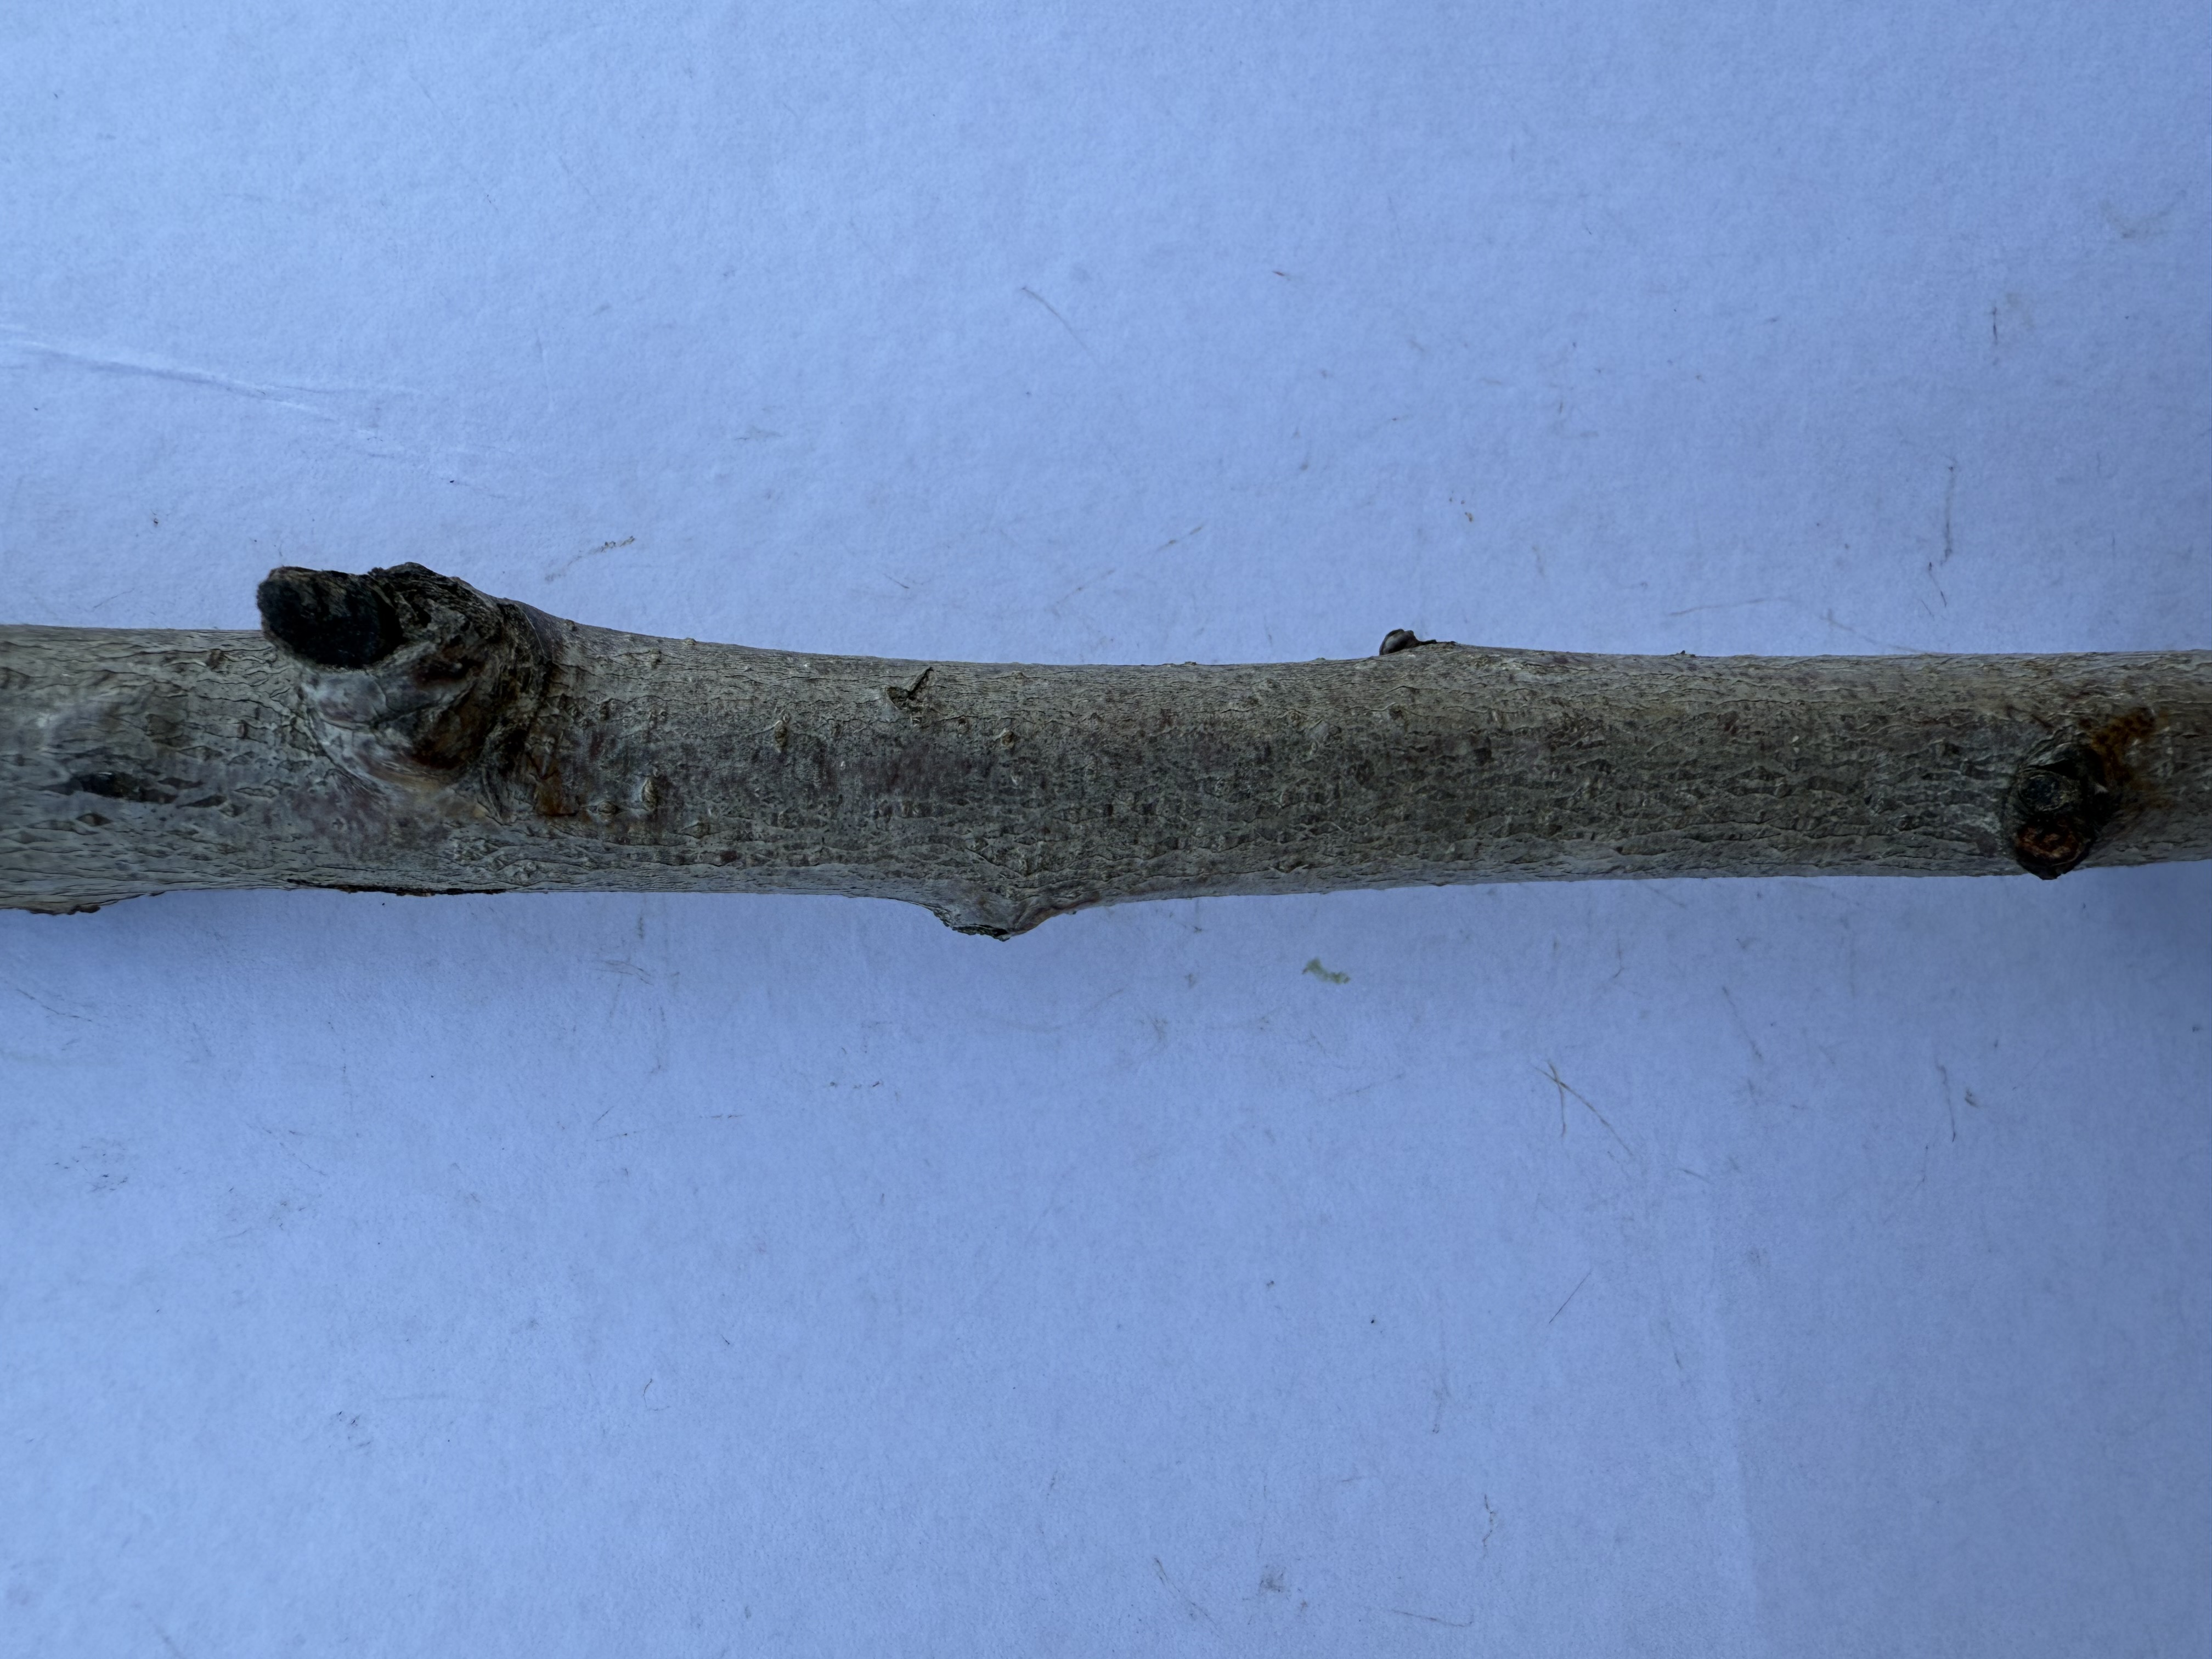
Variety: Duke Blueberry